2010 Giro d'Italia

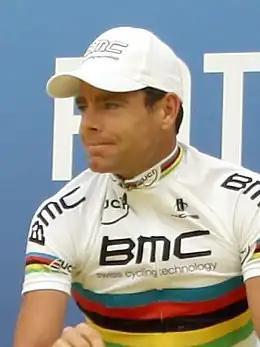
A man in his mid thirties, wearing a mostly white jersey with rainbow stripes in the middle of it.

Most pre-race analyses identified Ivan Basso, Cadel Evans, and Carlos Sastre as the major favorites to win the overall classification, with Evans perhaps the consensus pick. Basso and Sastre had both ridden the Giro in 2009 and come away finishing in the top five. Sastre also won two difficult mountain stages in the race's final week, and was noted as a rider who gets stronger as a race goes along, making the Giro's very climbing-intensive third week possibly sit in his favor. Evans had finished on a Grand Tour podium in each of the past three seasons, including in the most recent three-week event, the 2009 Vuelta a España. He also entered the race as the reigning world cycling champion and had had a successful 2010 season to date, with a win in La Flèche Wallonne and a podium finish in the Tirreno–Adriatico. Neither Basso nor Sastre had raced much in the 2010 season prior to the Giro. Other riders named as contenders included Bradley Wiggins, former Giro winners Damiano Cunego and Stefano Garzelli, Alexander Vinokourov, Marzio Bruseghin, Christian Vande Velde, Domenico Pozzovivo, David Moncoutié, and Michele Scarponi. Race director Angelo Zomegnan also named Basso, Evans, and Sastre as his three favorites, and included Wiggins and Linus Gerdemann as possible darkhorses.